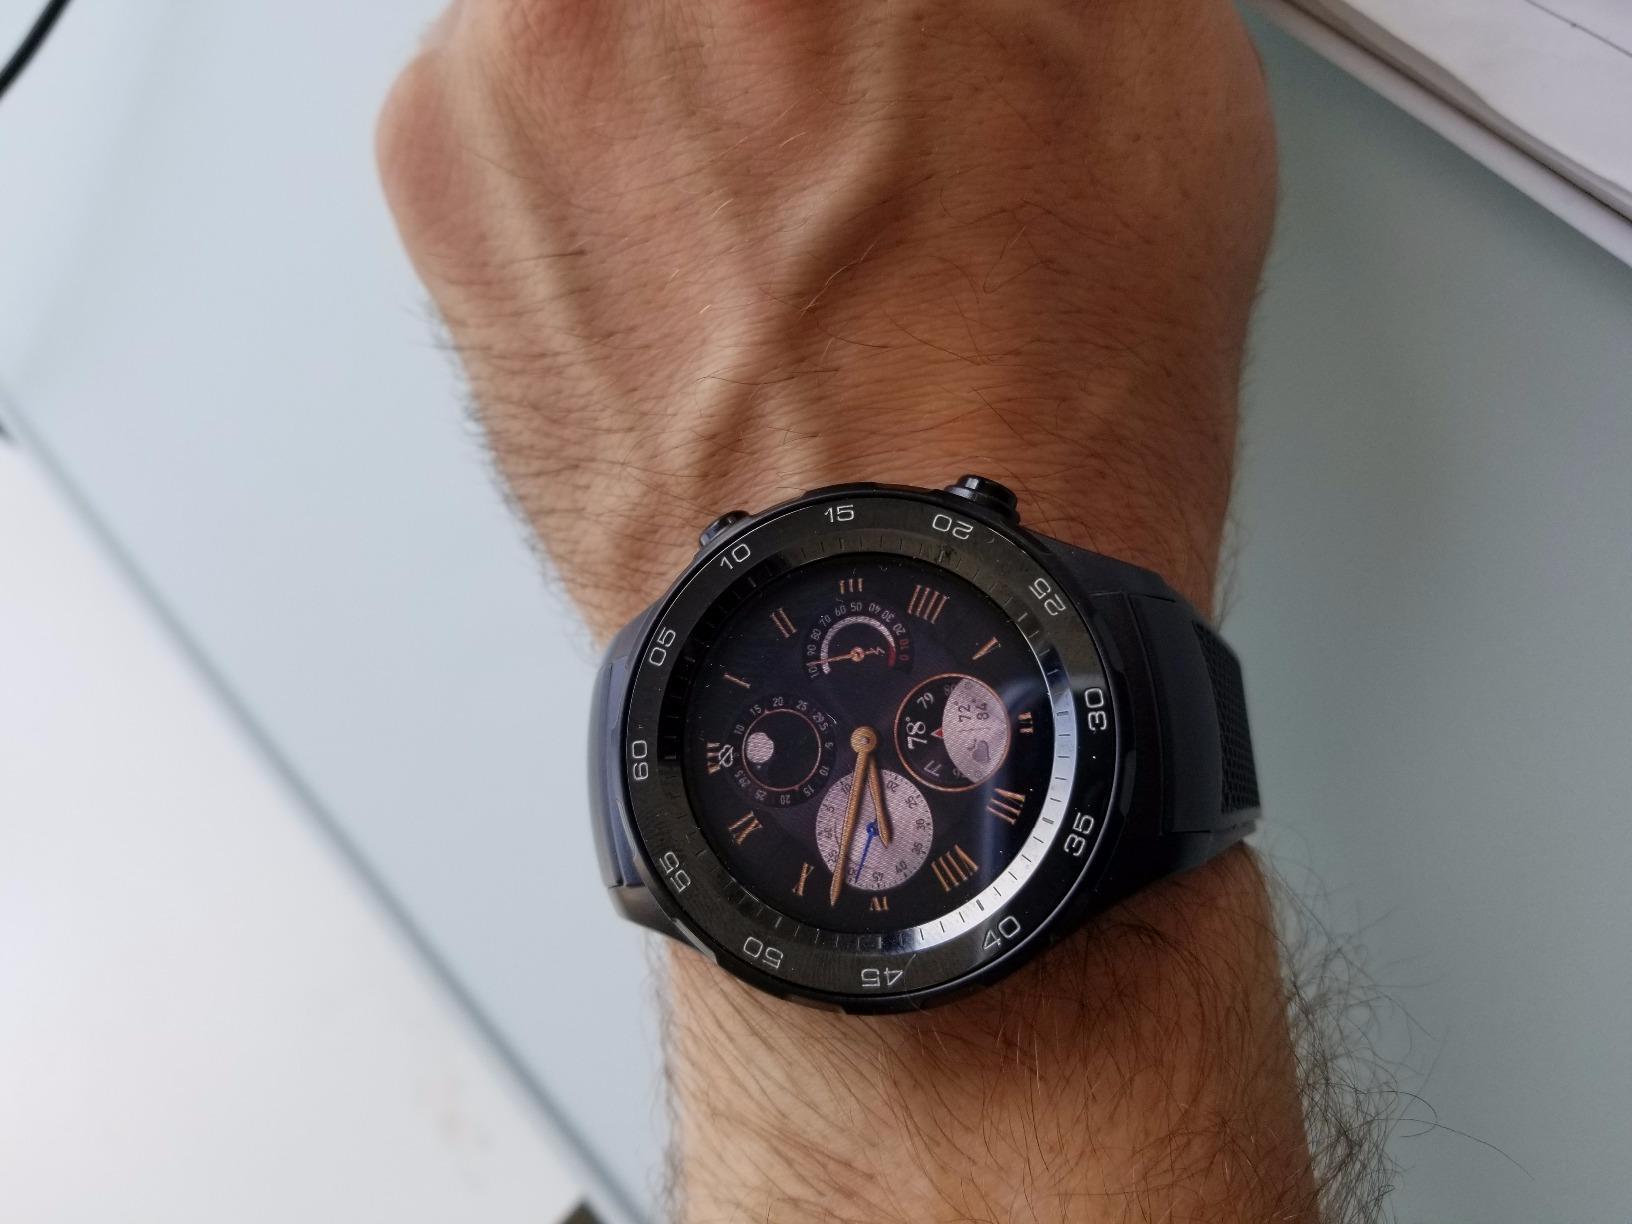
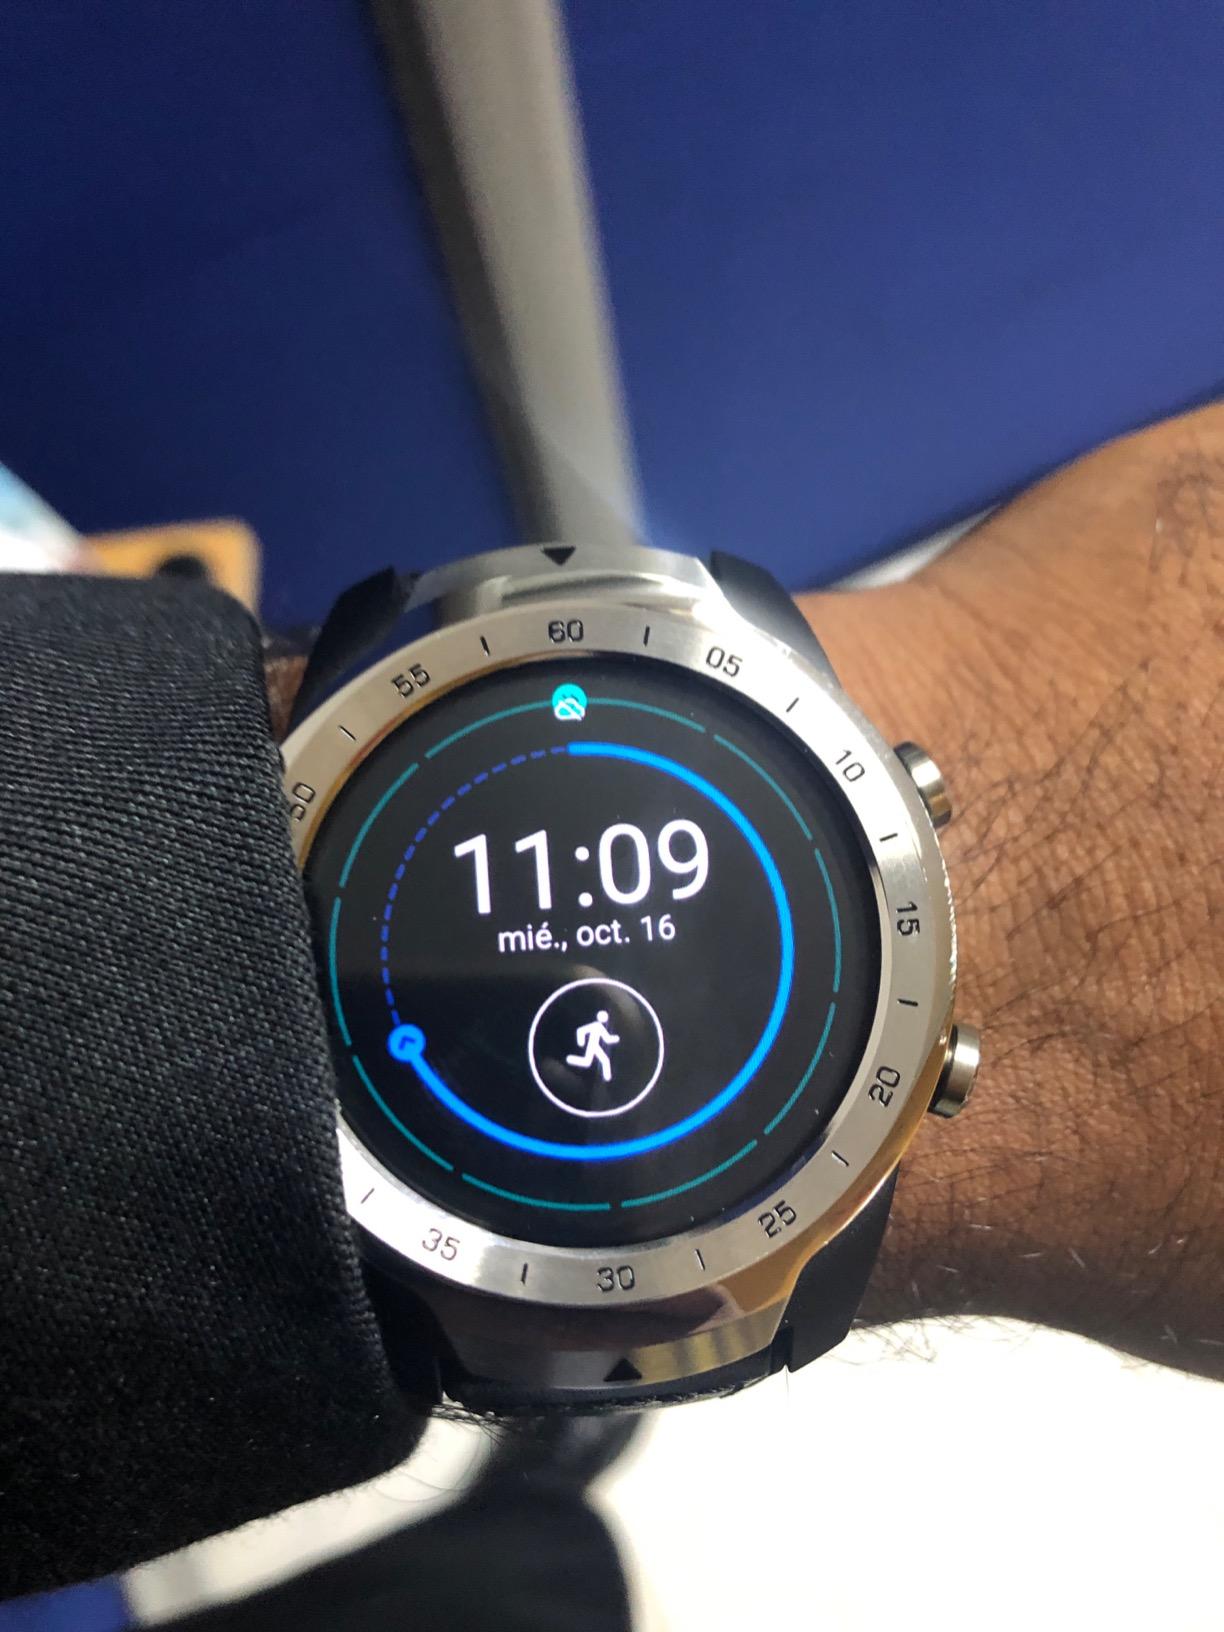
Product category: smartwatch
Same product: no